Coatbridge

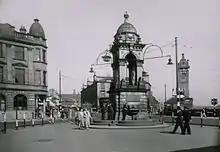
The Whitelaw Fountain in Coatbridge during the 1930s

Daniel (Dane) Sinclair, an engineer with the National Telephone Company, based in Glasgow, patented the automatic telephone switchboard. This system was installed in Coatbridge in 1886 and became the world's first automatic telephone exchange.